5th Gorkha Rifles (Frontier Force)

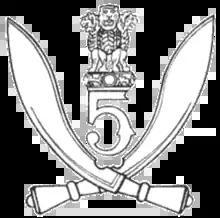
Cap badge of 5th Gorkha Rifles

5th Gorkha Rifles (Frontier Force), also abbreviated as 5 GR(FF) and previously 5th Royal Gurkha Rifles (Frontier Force) is an infantry regiment of the Indian Army comprising Gurkha soldiers of Nepalese origin. It was formed in 1858 as part of the British Indian Army.